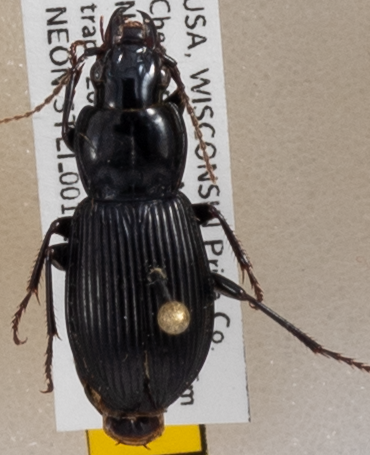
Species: Pterostichus novus
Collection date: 2019-08-20
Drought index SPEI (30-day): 0.512
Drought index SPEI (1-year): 2.09
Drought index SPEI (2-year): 1.13